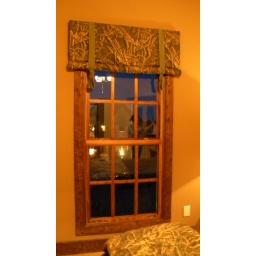
Rough wood around windows and posts as headboard with forest camo fabric